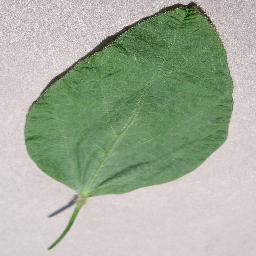
Label: Soybean___healthy